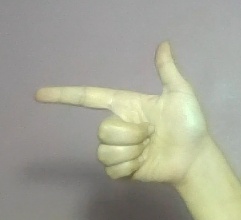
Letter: yaa